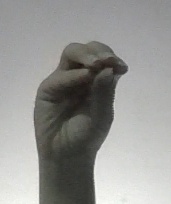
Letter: ha